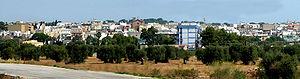
Statte est une commune italienne de la province de Tarente dans la région Pouilles en Italie.